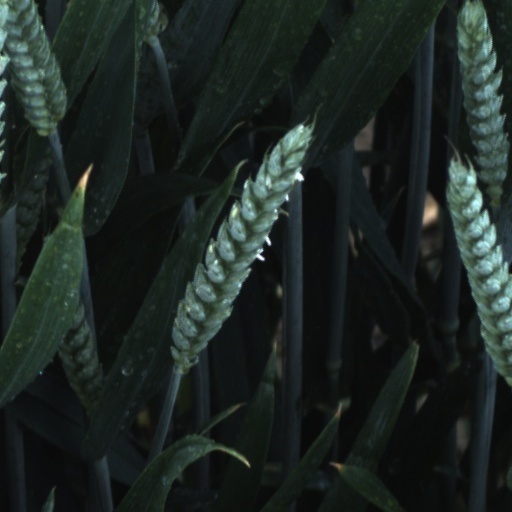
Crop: wheat